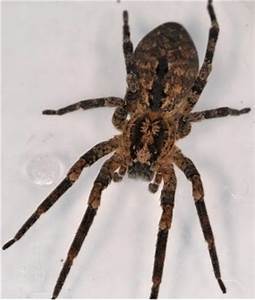
Label: ragno